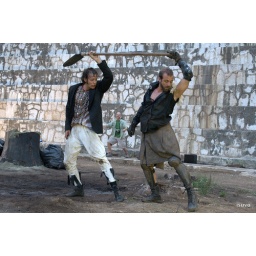
theater play by &amp;quot;oxi pezoume&amp;quot; about water resources, performance at the Marathondam